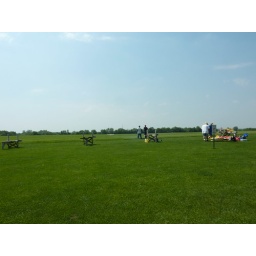
The man in the white shirt appears to be an advisor.